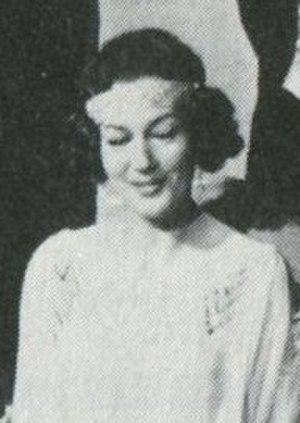
Barbro Hiort af Ornäs, née le 28 août 1921 à Göteborg et morte le 27 novembre 2015 à Stockholm, est une actrice suédoise.